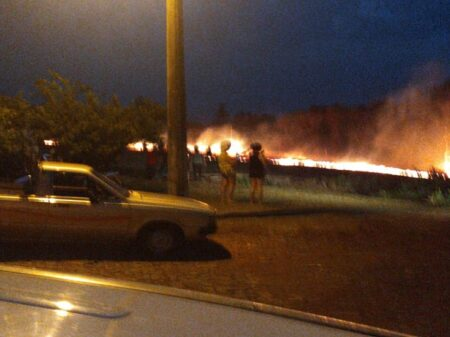
Fire: yes
Smoke: yes